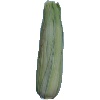
Label: corn_husk